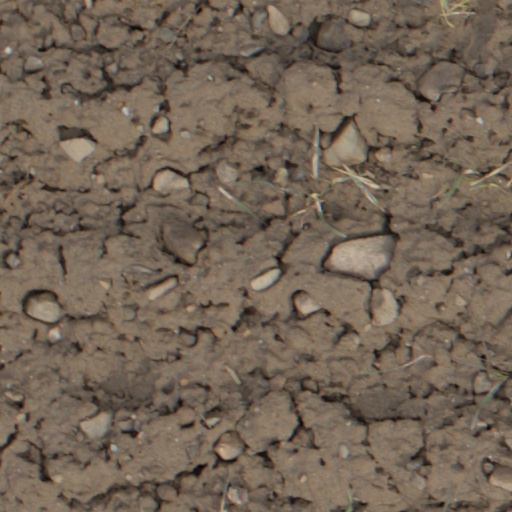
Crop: wheat